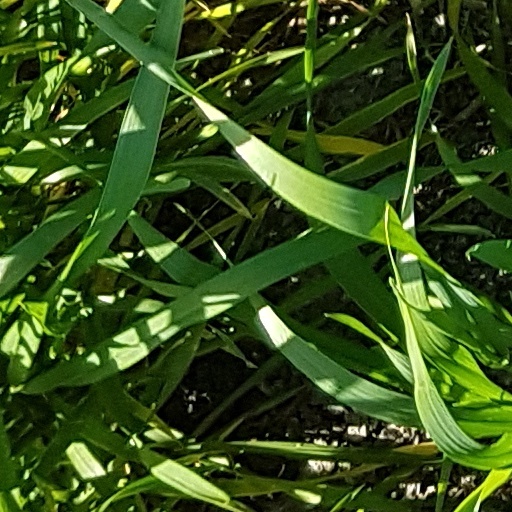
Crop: wheat